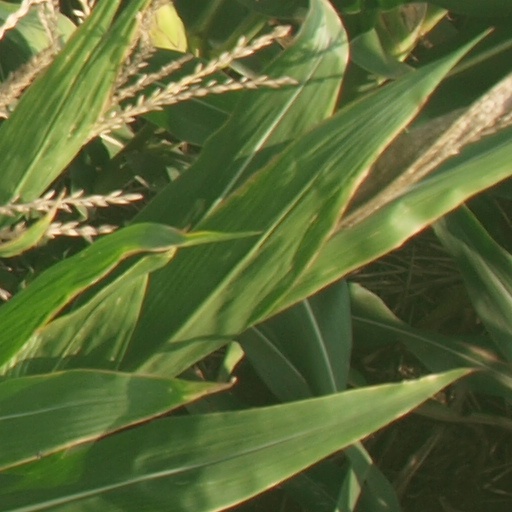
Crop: maize; corn